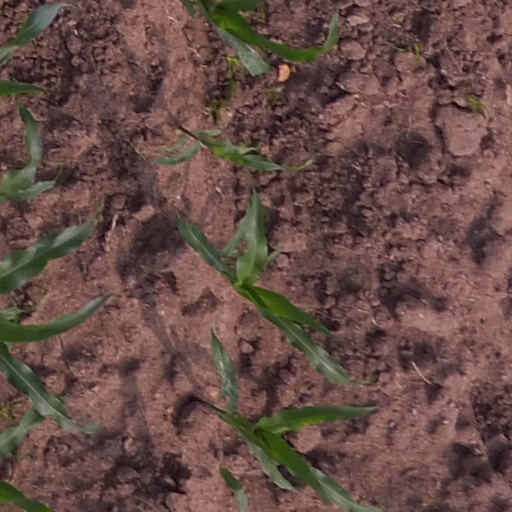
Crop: maize; corn